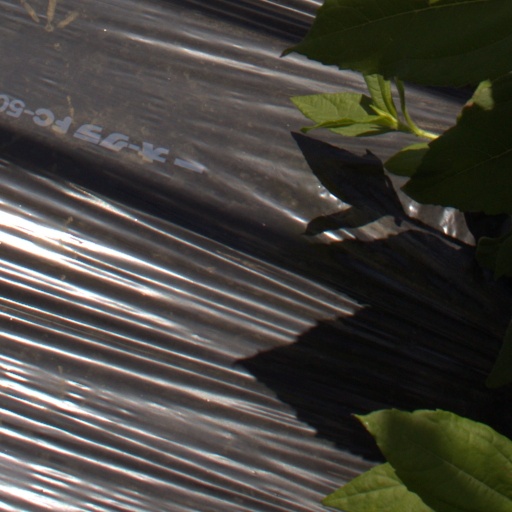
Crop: Jerusalem artichoke